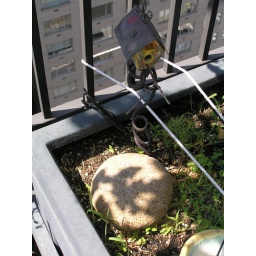
The rock, in its new home under the ginko tree